Bernard B. Jacobs Theatre

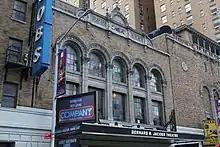
Seen from the east

The Royale Theatre reopened on October 21, 1940, with "Du Barry Was a Lady". The Royale subsequently hosted several productions relocated from other theaters, including "Flight to the West" and "The Corn Is Green" in 1941. Some of the subsequent productions were hits with several hundred performances, including "Counsellor-at-Law" in 1942, as well as "Ramshackle Inn" with ZaSu Pitts; "School for Brides" with Roscoe Karns; and "Catherine Was Great" with Mae West in 1944. Less successful were the 1945 productions of "Good Night, Ladies" and "Strange Fruit", which both ran for less than a hundred performances before ending. In addition, the Shubert brothers bought the Majestic, John Golden (Masque), and Royale theaters from the Bankers Securities Corporation in 1945, giving the family full ownership of these theaters.